Canadian Military Engineers

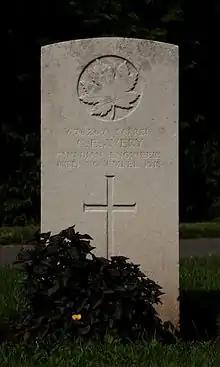
Grave in Cathays Cemetery, Cardiff of Sapper CE Avery, who died a week after the Armistice in November 1918

On 1 June 2022, the perpetuation of No. 2 Construction Battalion, CEF, was assigned to the CME, with 4 Engineer Support Regiment having the honour of publicly recognizing the perpetuation.